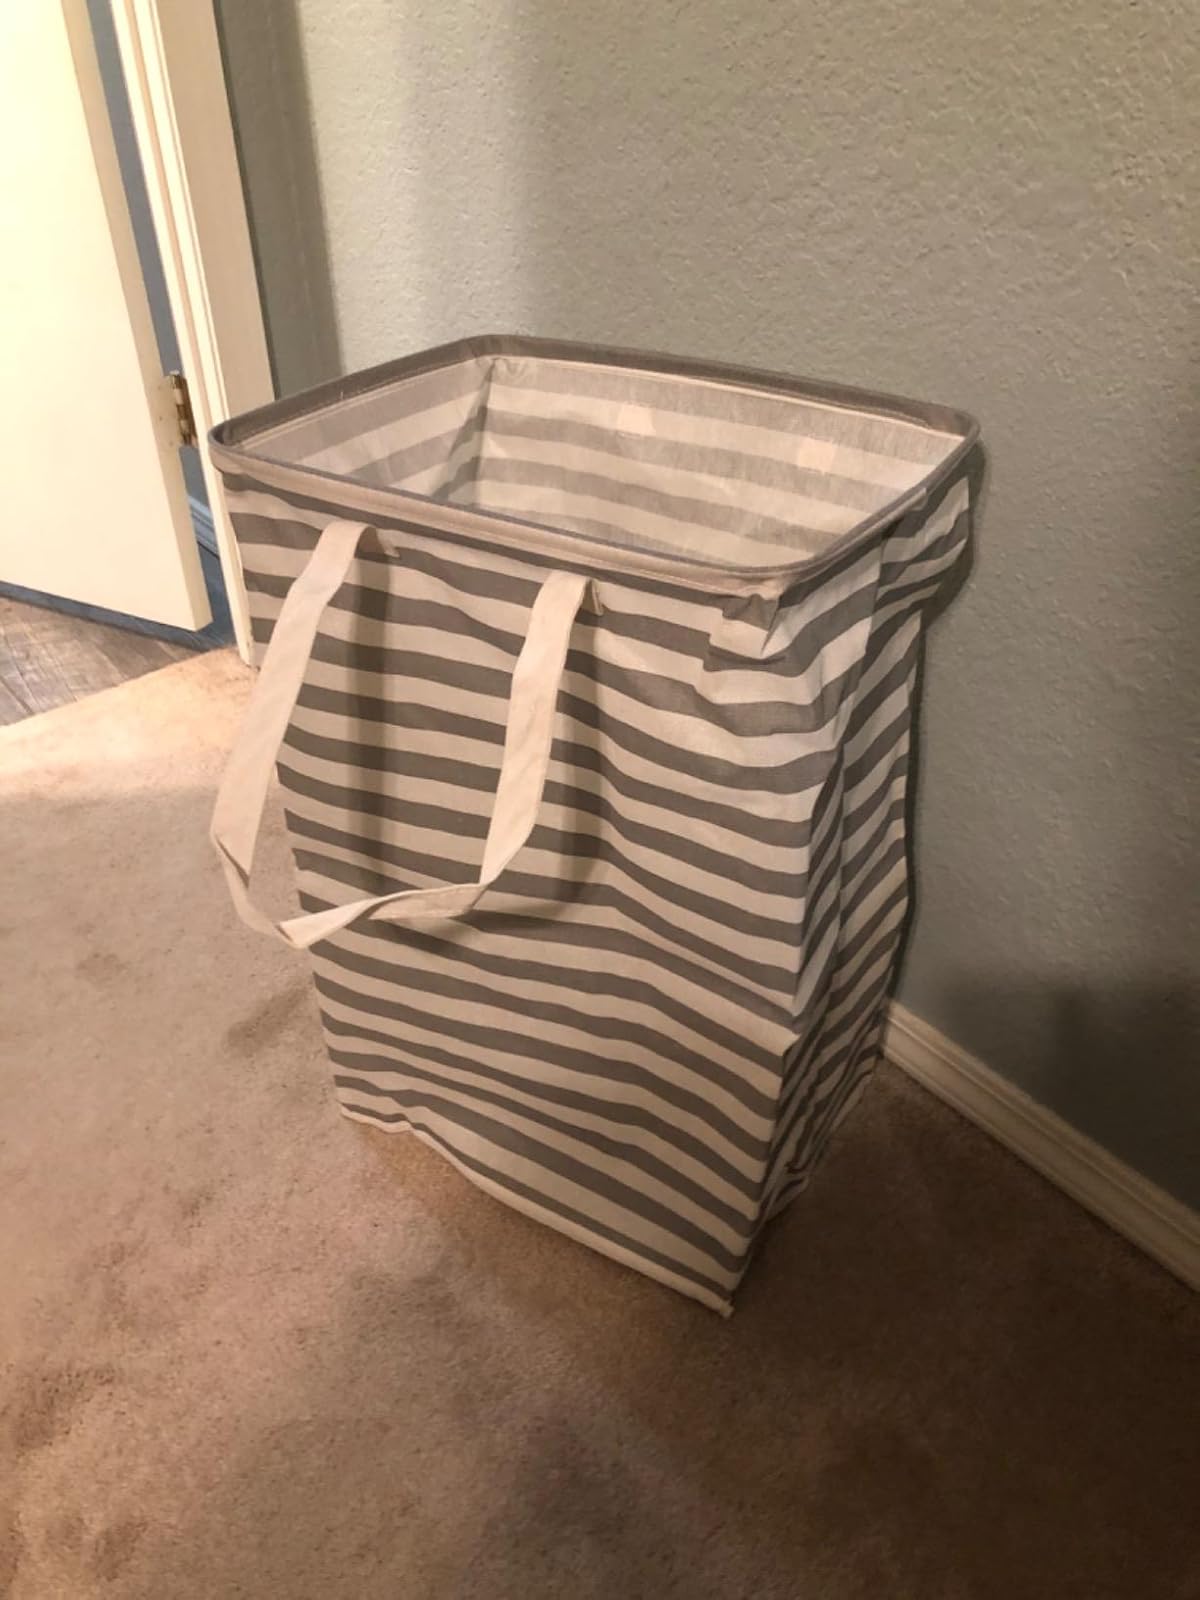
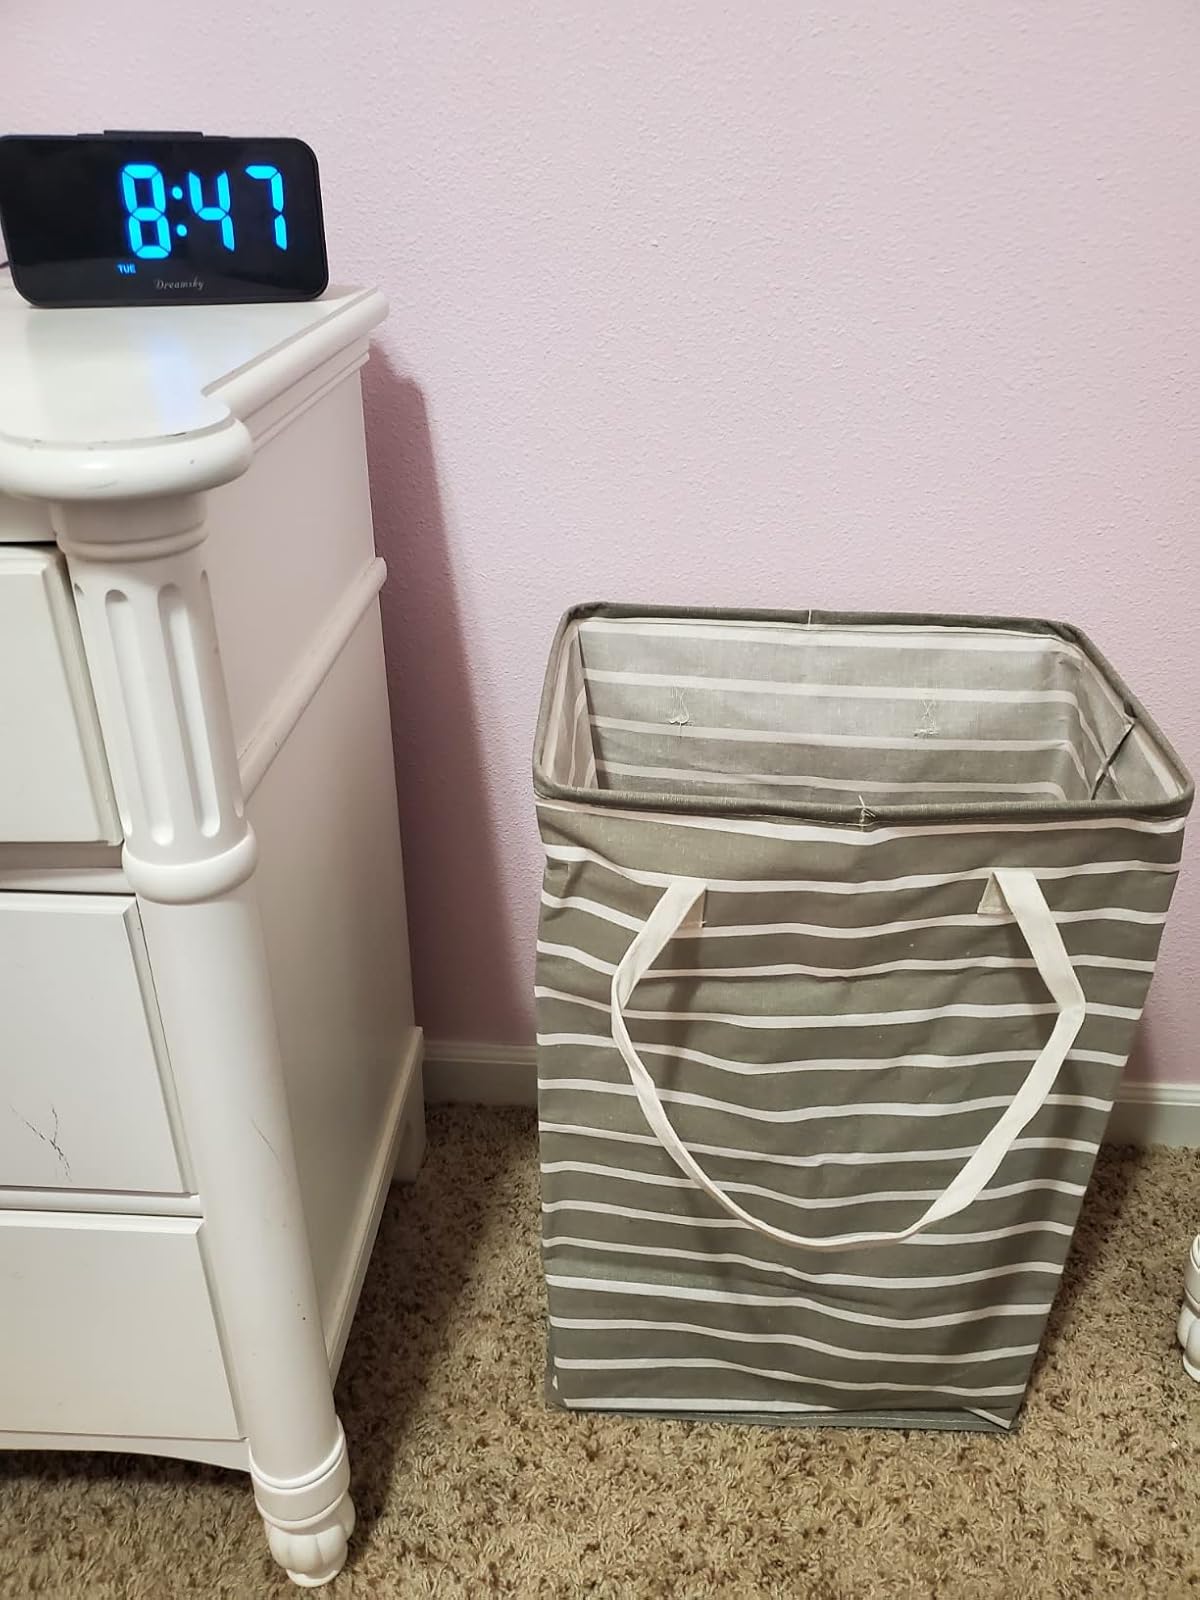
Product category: items_hamper
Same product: no